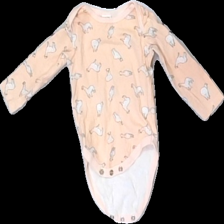
View: front
Type: Top
Category: Children
Brand: Not in the list
Brand text on label: basic
Colors: Pink, White
Material: 100% cotton
Pattern: Other
Cut: Regular
Size: 50
Season: All
Price range: <50
Recommended usage: Reuse